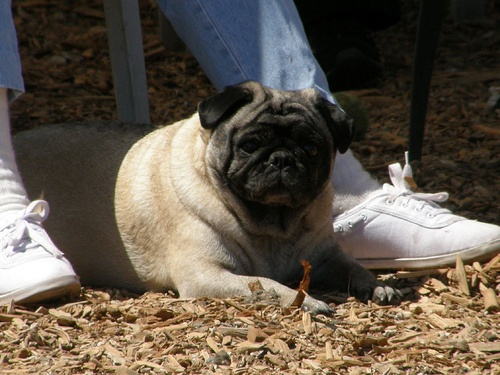
A very cute small dog laying at the feet of a person.
A dog laying on the ground between someone's legs sitting in a chair.
A brown dog with a dark face sits in between a person's legs.
A small dog laying between the feet of his owner.
A small dog sits between his owners legs